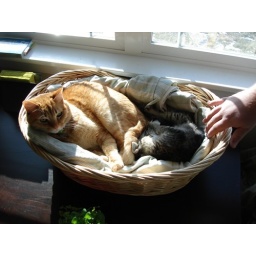
cats in a basket